The Neighbor (2017 film)

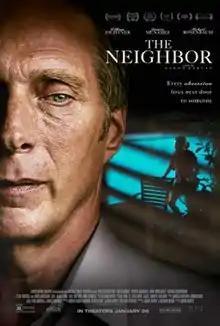
Theatrical release poster

The Neighbor (also known as Last Days of Summer) is a 2018 American psychological thriller film co-written, produced and directed by Aaron Harvey. The film stars William Fichtner as Mike, a technical writer who sees his life shaken by the arrival of new, younger neighbors.